1st Army Corps (France)

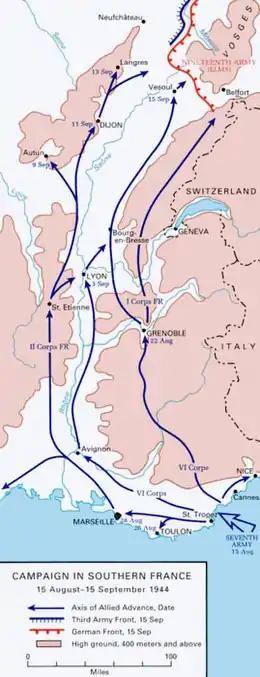
Advance of U.S. and French forces after landing in southern France, August - September, 1944.

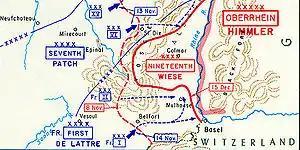
The Belfort Gap forced and the formation of the Colmar Pocket, November - December, 1944.

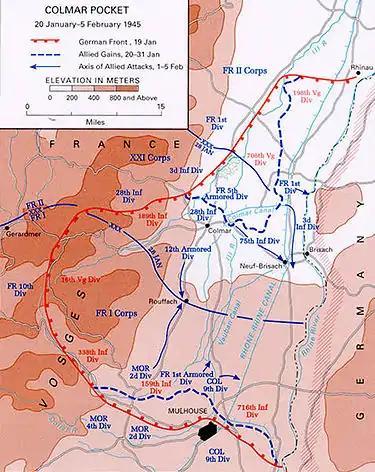
The Battle of the Colmar Pocket, January 20 - February 9, 1945.

Following the successful Operation Dragoon landings in southern France, the headquarters of the 1st Army Corps was assembled at Aix, France on September 1, 1944, to command troops as a subordinate corps of the First Army. 1st Army Corps was now under the command of Lieutenant General Émile Béthouart, a veteran of the 1940 campaign in Norway and an officer who had actively assisted the Allied landings in French North Africa in November 1942. For the remainder of the war in Europe, many French divisions would be subordinated to 1st Army Corps, but the divisions that spent the most time with the corps were the 2nd Moroccan Infantry Division (2 DIM), the 9th Colonial Infantry Division (9 DIC), the 4th Moroccan Mountain Division (4 DMM), and the 1st Armoured Division (1 DB).